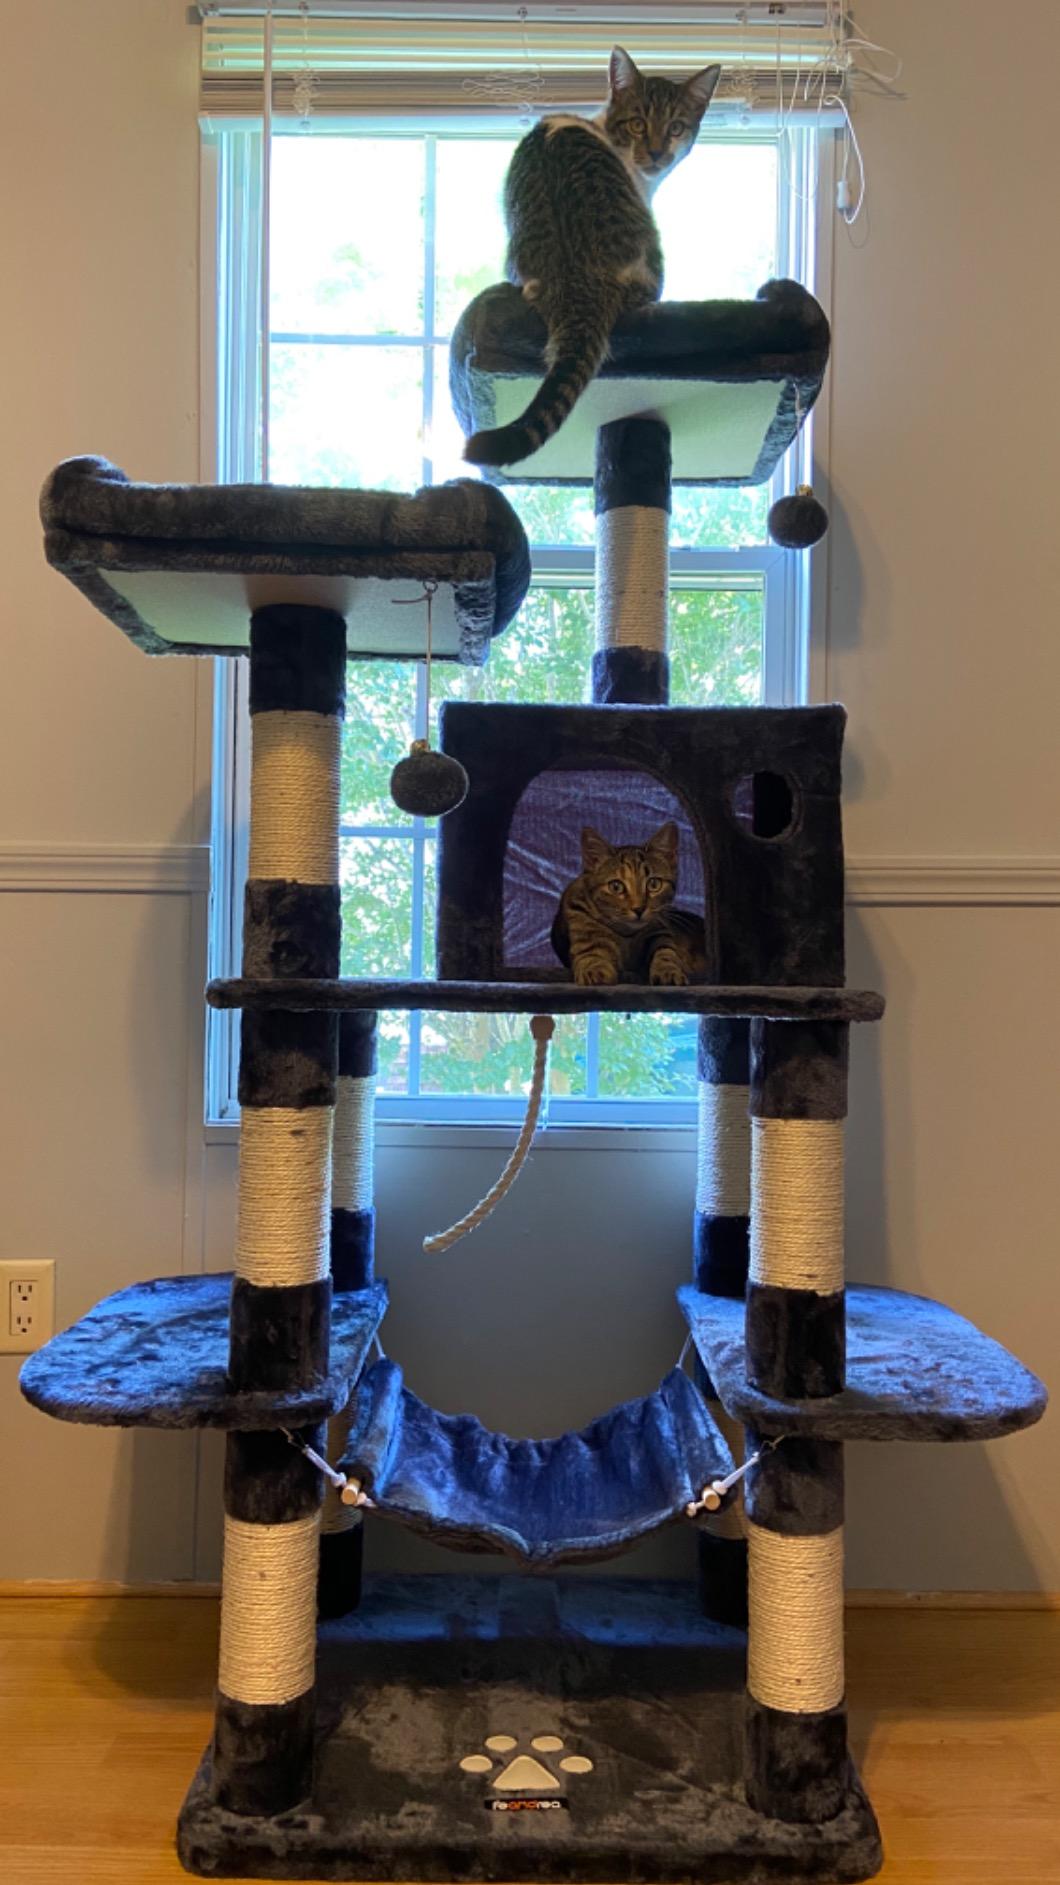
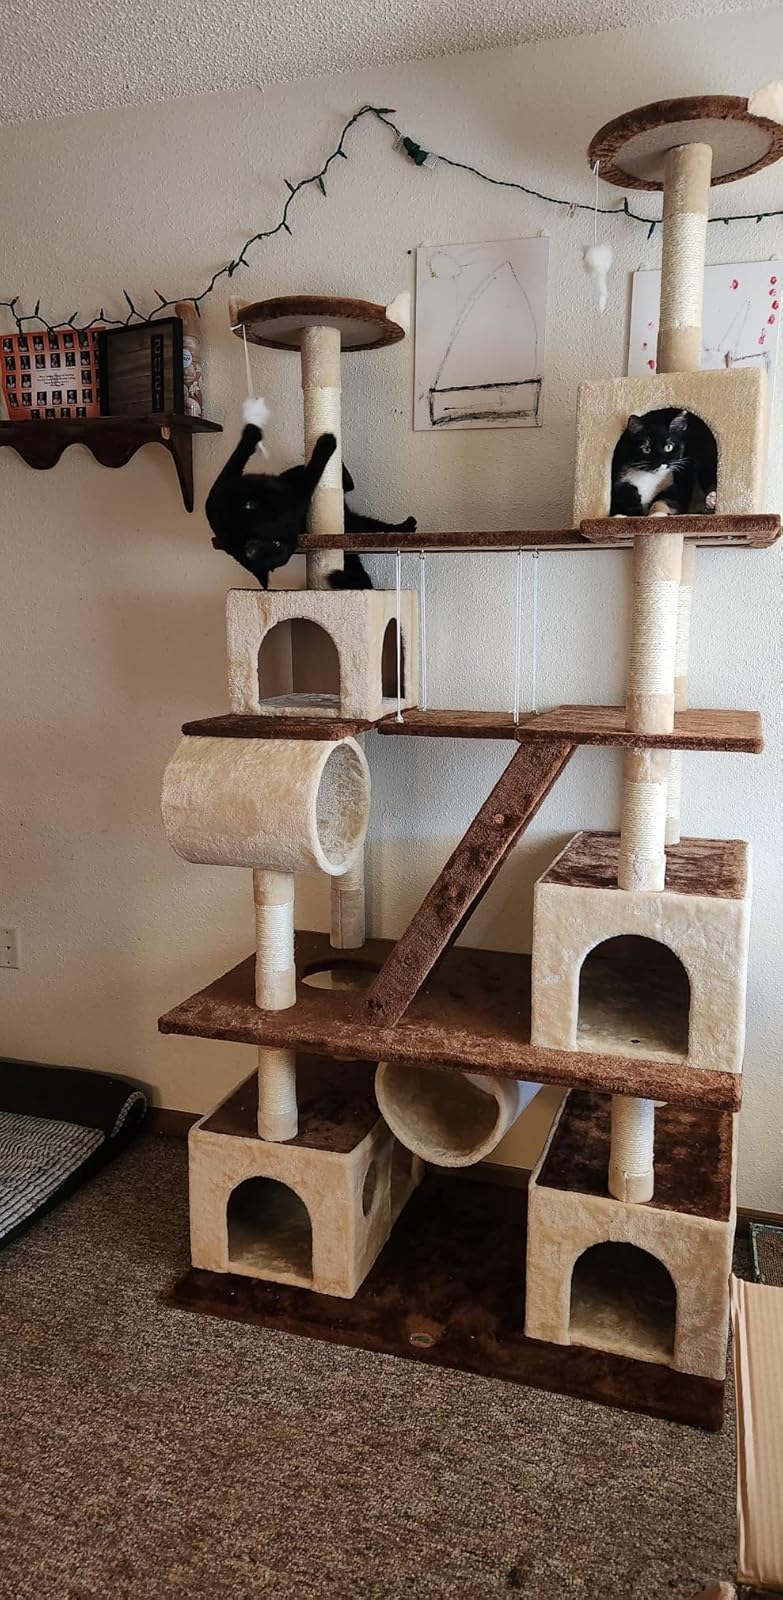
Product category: items_cat tree
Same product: no